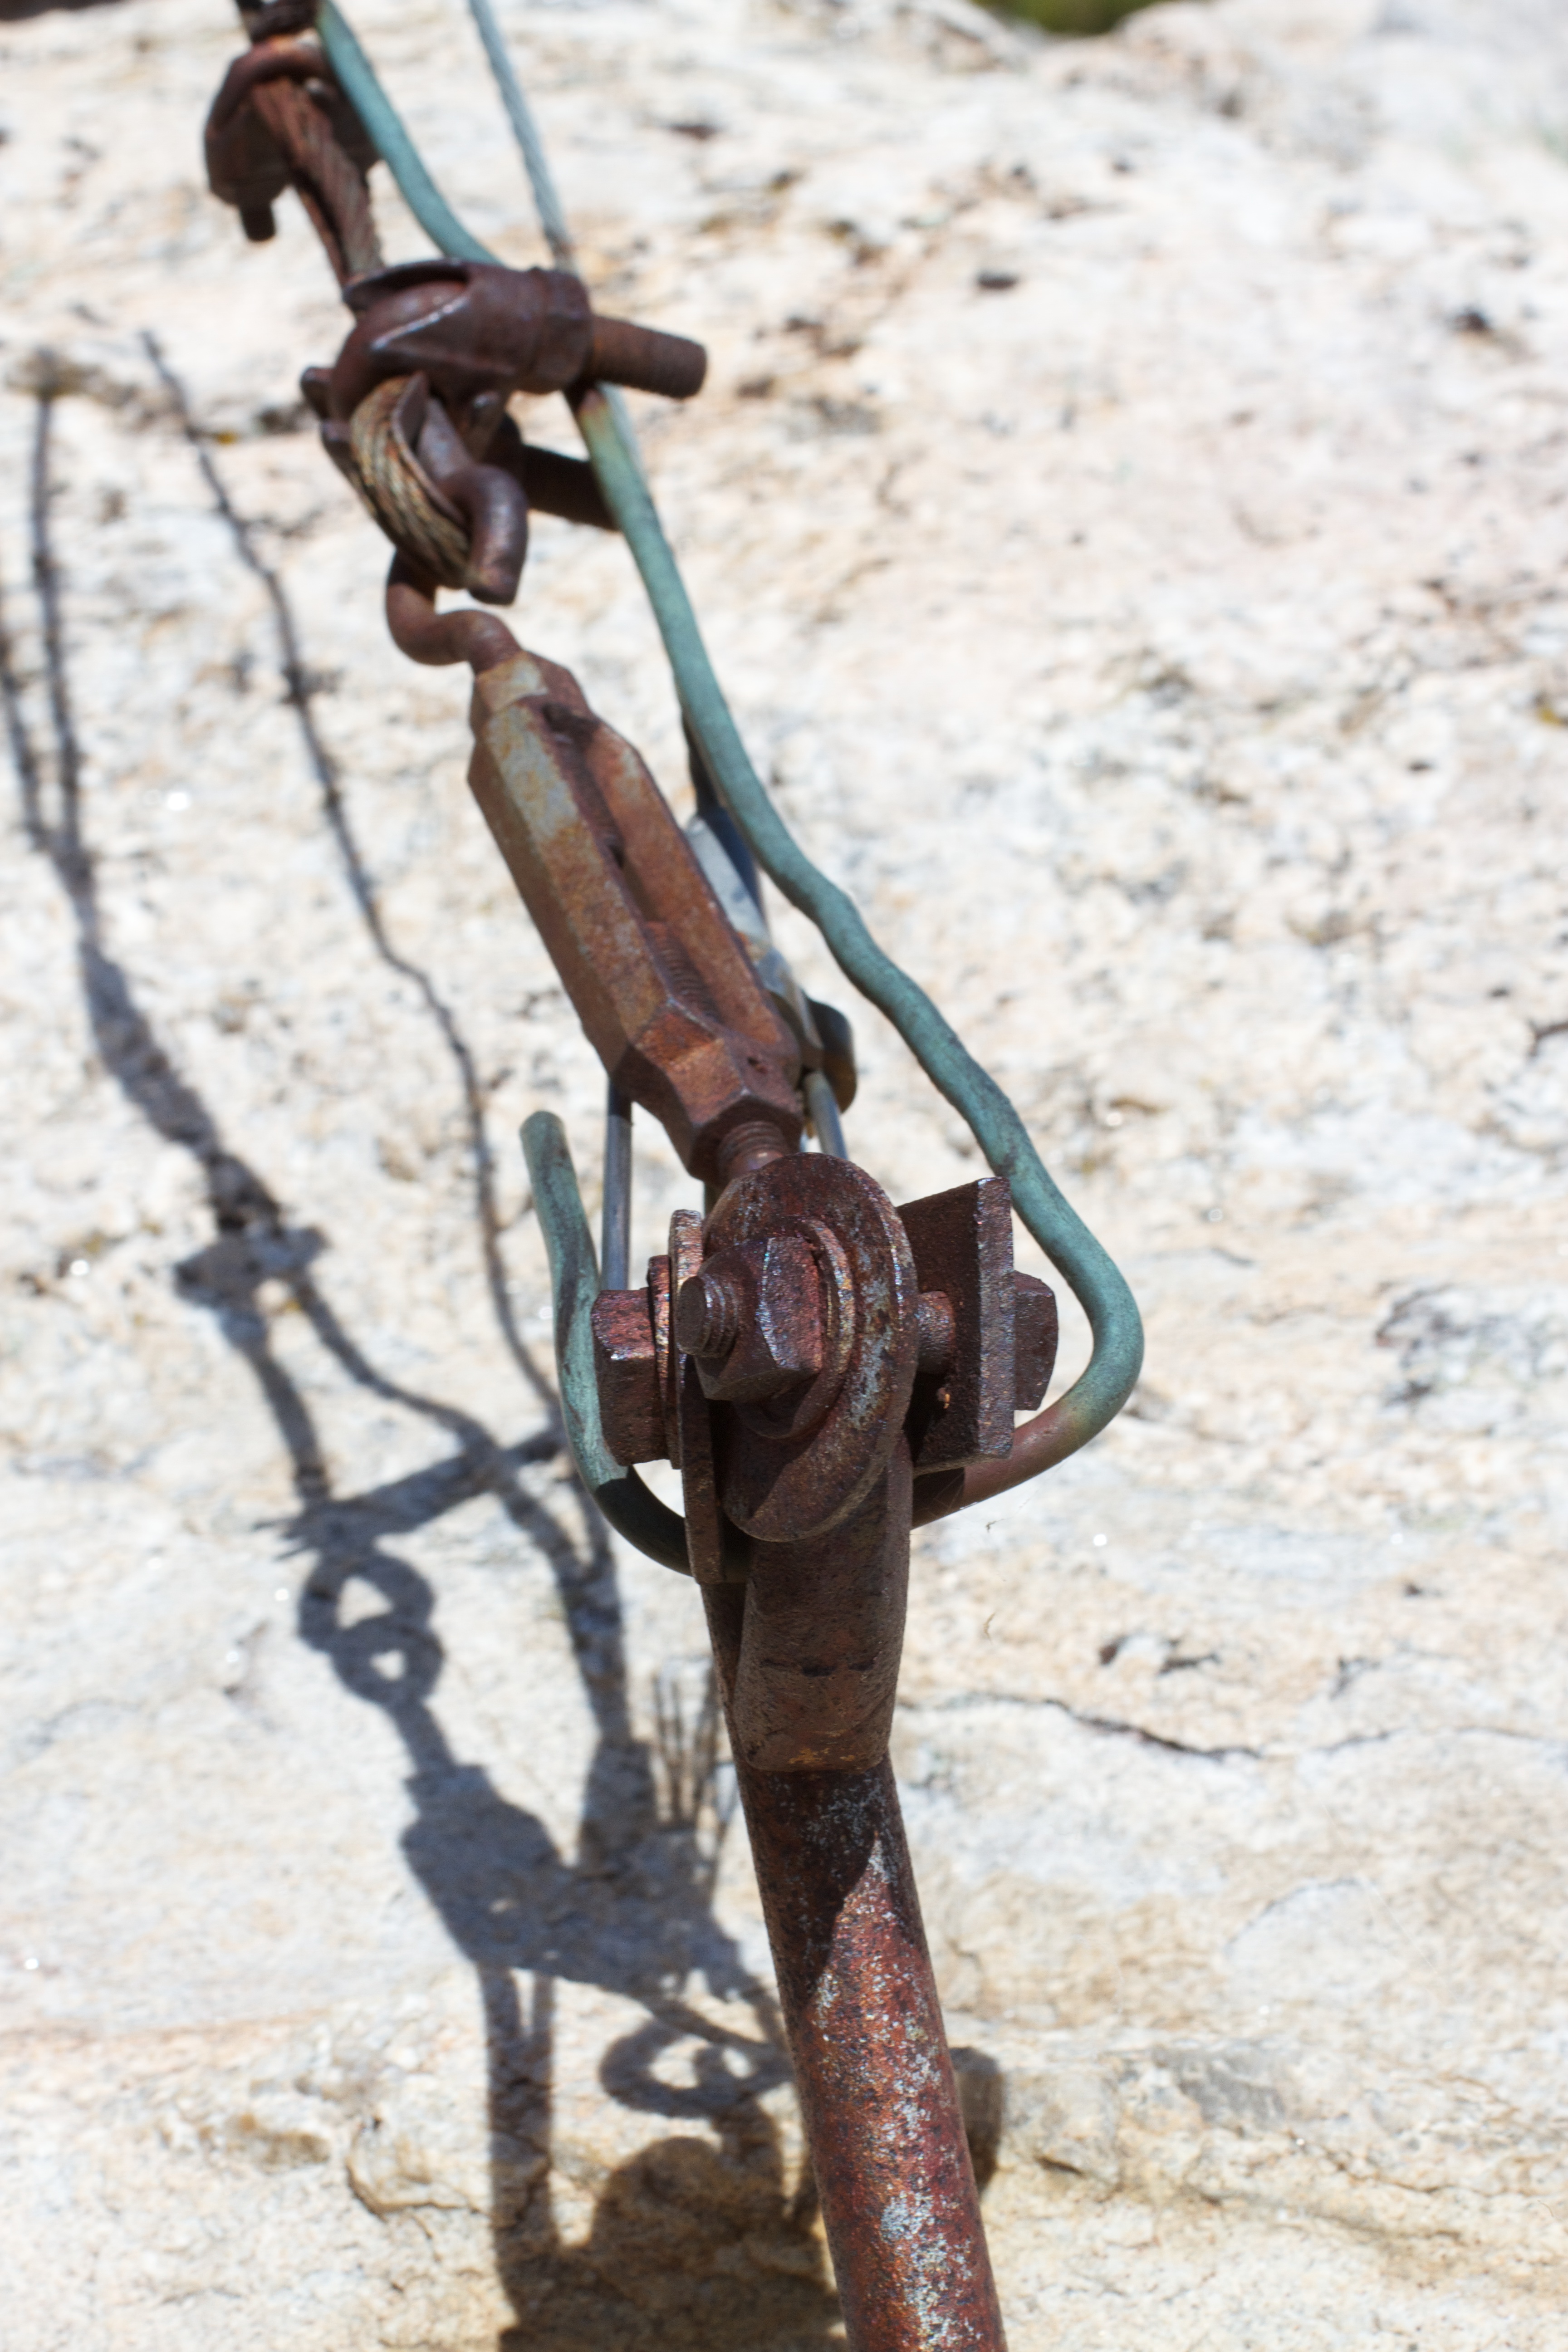
rein, weapon, bridle